Marathi people

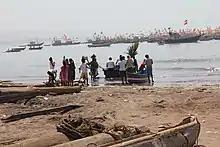
Shimga being celebrated on the port of Harne on the Konkan coast

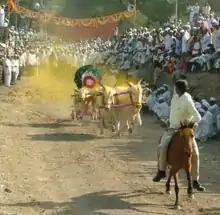
Bullock cart race at a Jatra in Manchar, Maharashtra

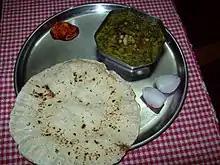
A simple Maharashtrian meal with bhaaji, bhakari, raw onion and pickle

In coastal Konkan area, the festival of Shimga is celebrated which not only incorporates Holi but also involves other rituals and celebrations which precede Holi and extends for a few days more.